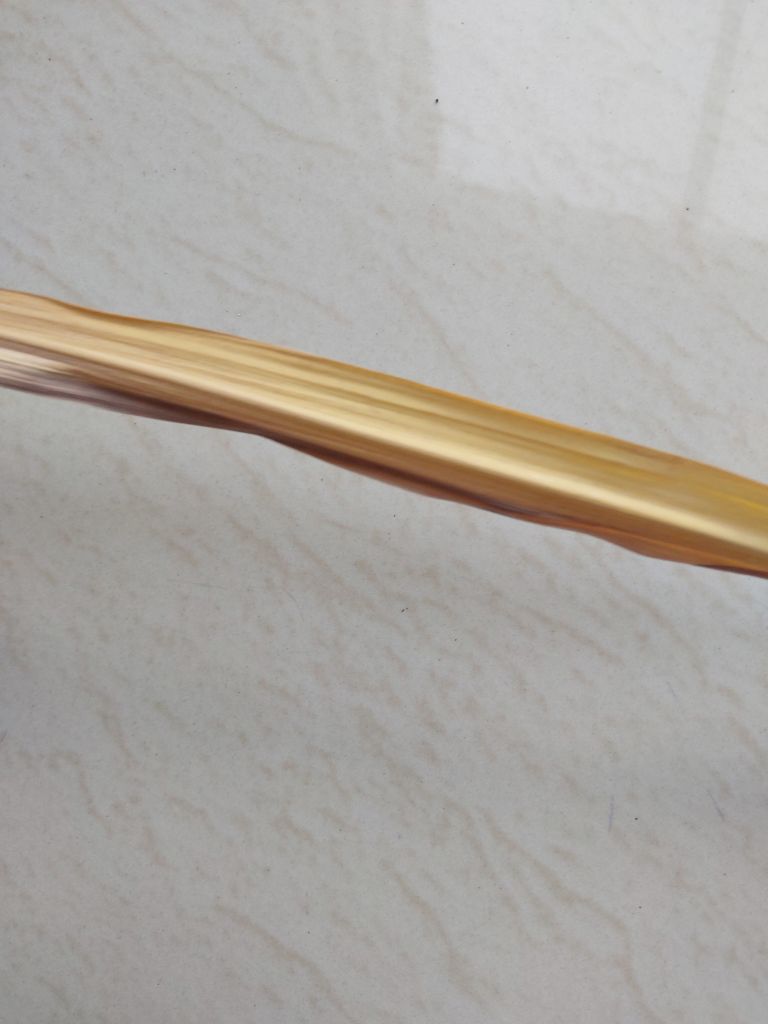
Label: Dried